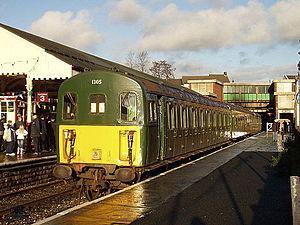
La Class 171 Turbostar est un autorail Diesel construit par Bombardier à Derby Litchurch Lane Works en Angleterre.